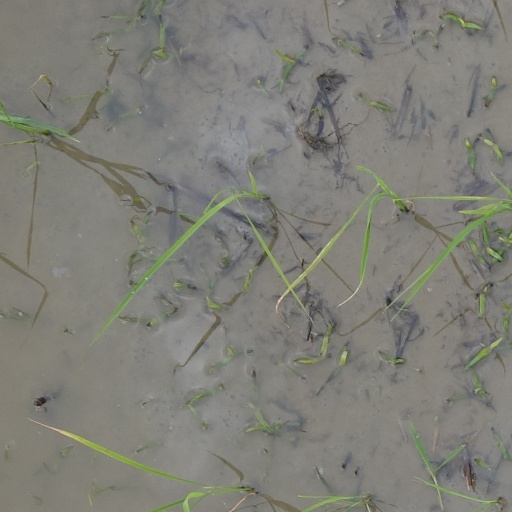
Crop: rice